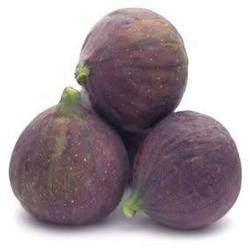
Label: Fig